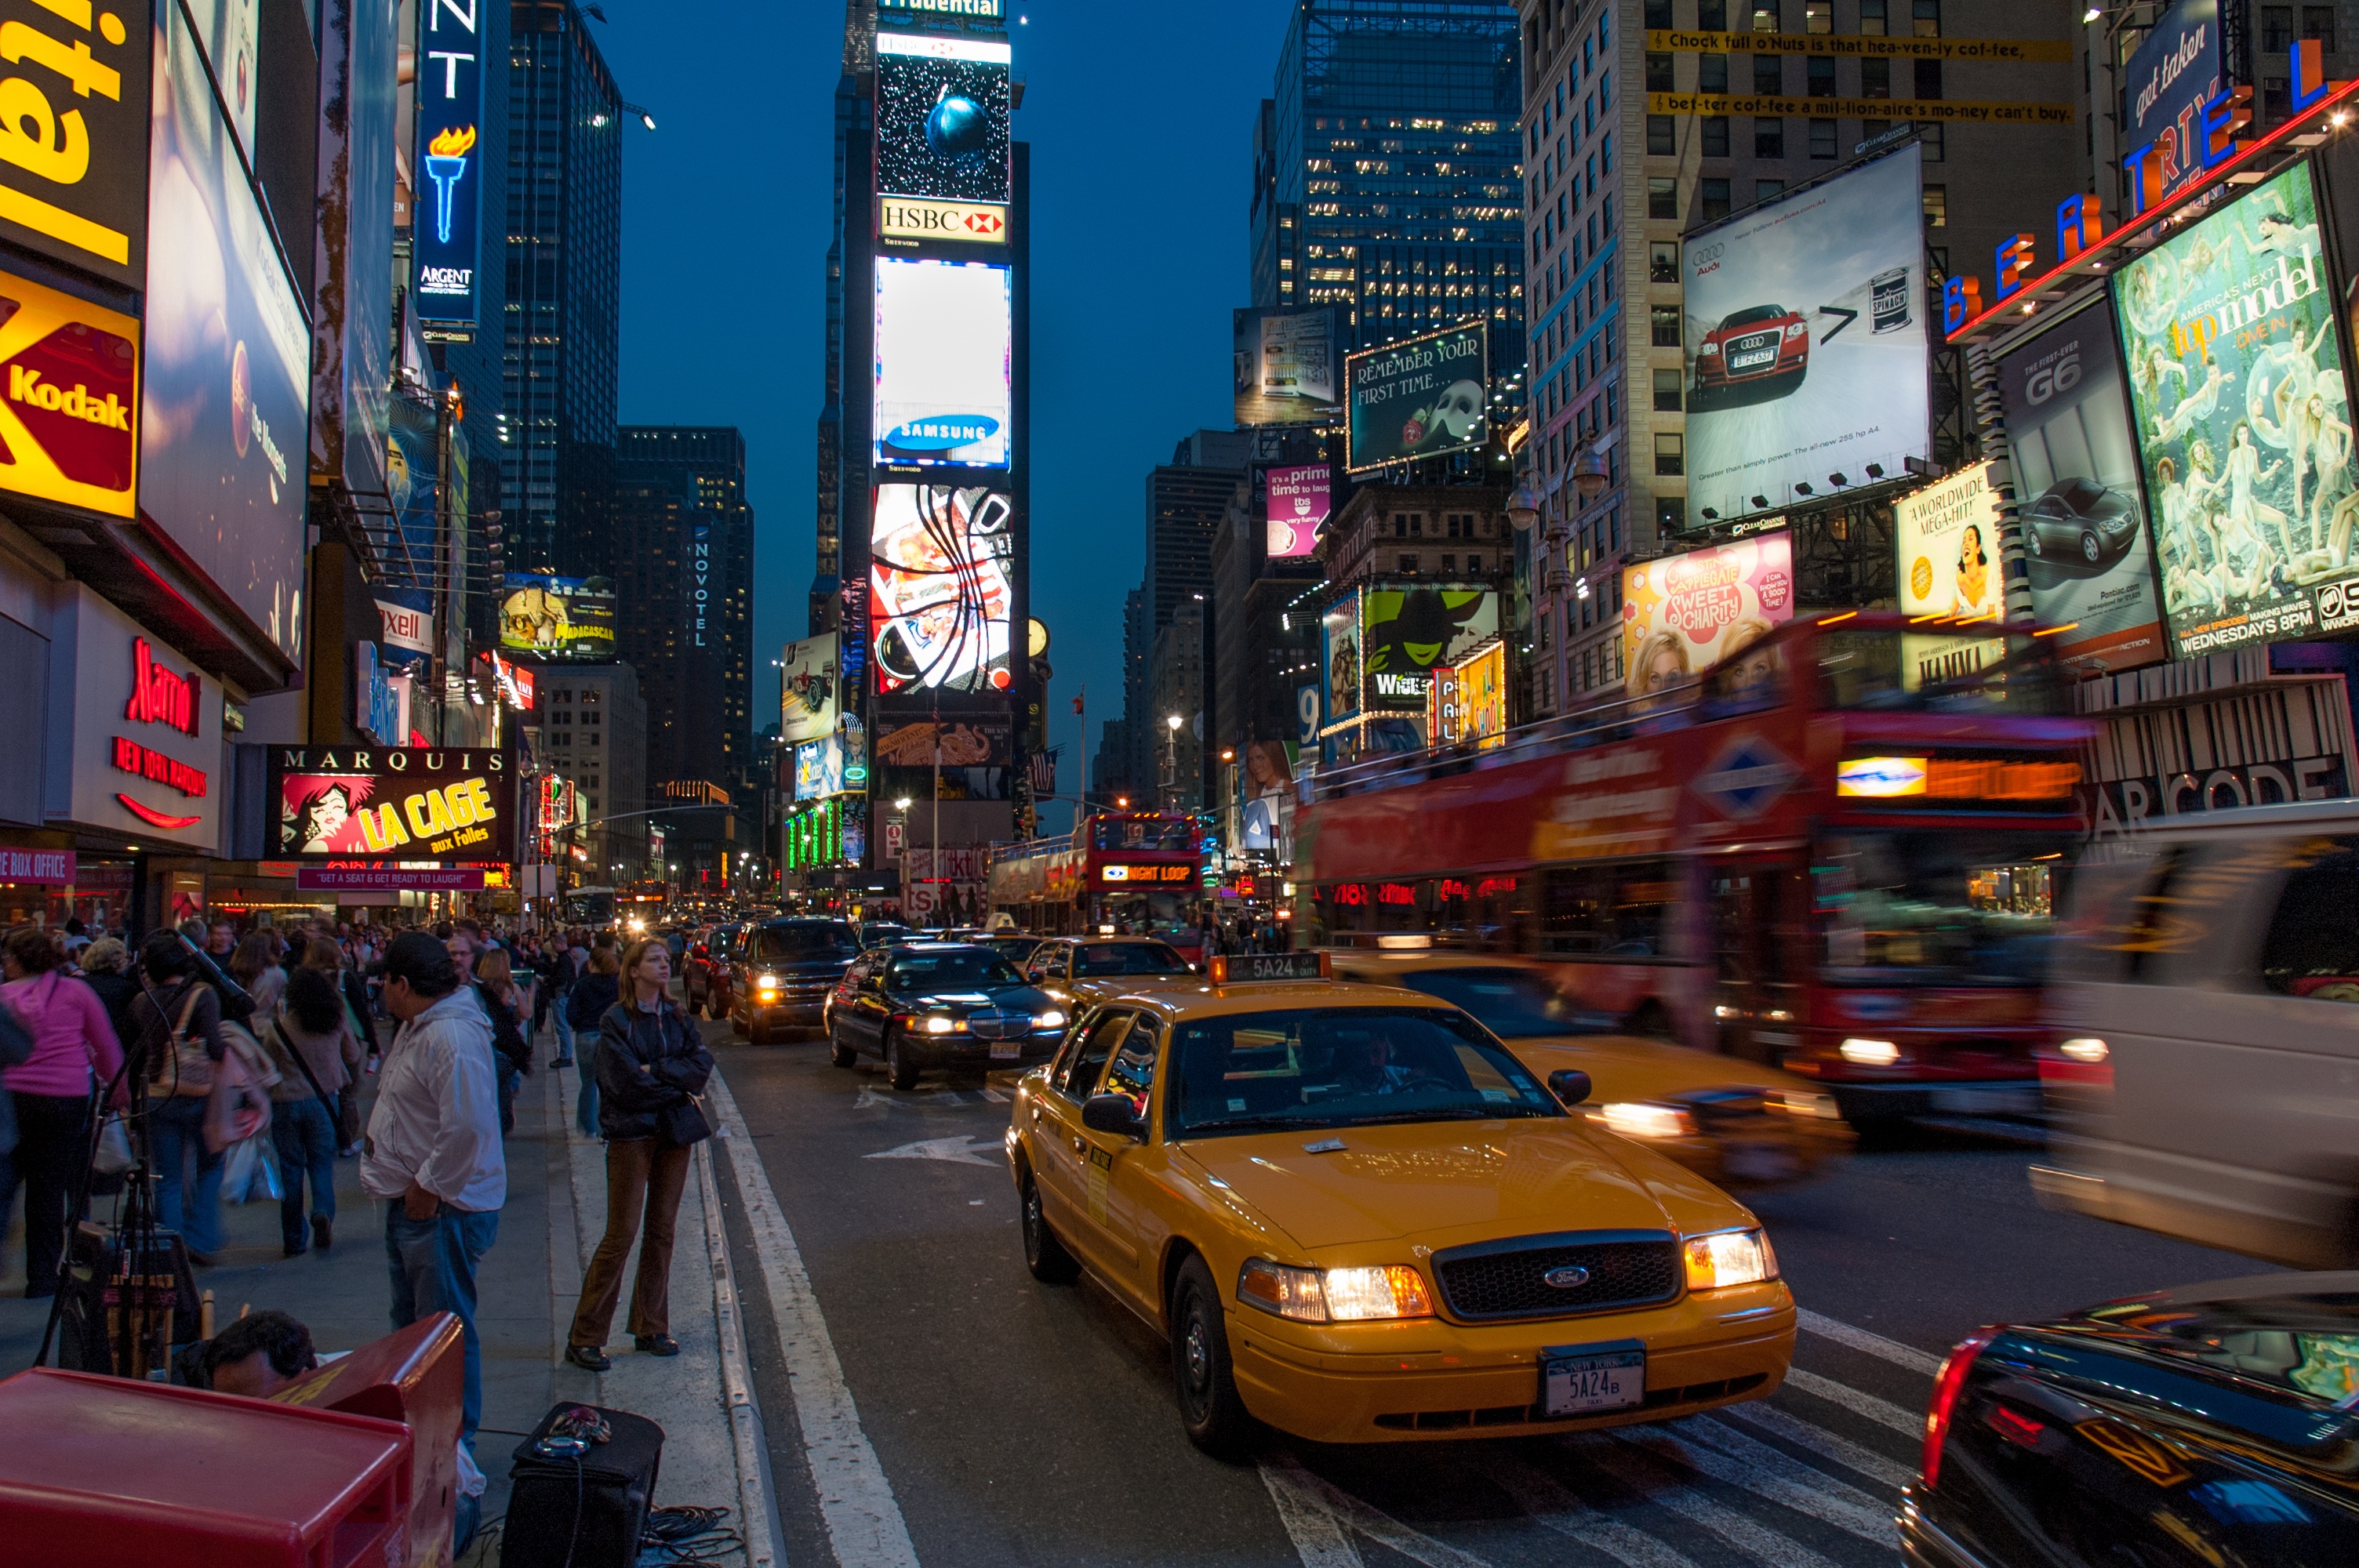
pedestrian, road, traffic, street, night, city, skyscraper, manhattan, new york city, cityscape, downtown, taxi, vehicle, lane, public transport, yellow cab, infrastructure, metropolis, time square, new york street, new york night, urban area, human settlement